Jwaundace Candece

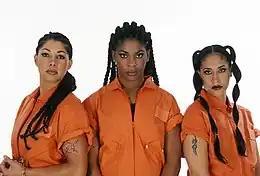
Candece (middle) as part of Caged Heat, a professional wrestling tag team

Jwaundace Candece (born January 13, 1978) is an American actress, stunt woman and semi-retired professional wrestler.